Eversen (Bergen)

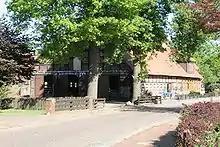
Walter Otte Farm - the last arable full-time farm in Eversen

Today agriculture has largely lost its former importance. Apart from a few businesses which are involved in agriculture as a sideline, there is only one full-time farm left.